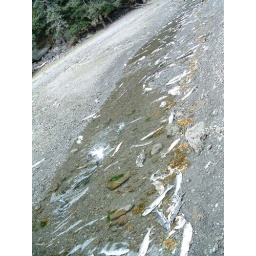
Dead salmon in fresh water stream from waterfall at Tutka Bay headwaters.